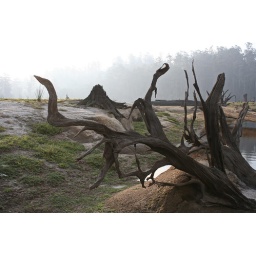
Old fallen tree exposed by the fallen water level in the Frome Dam, Tasmania.